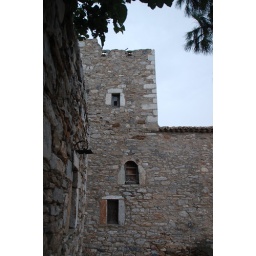
Windows in a stone tower - Vathia